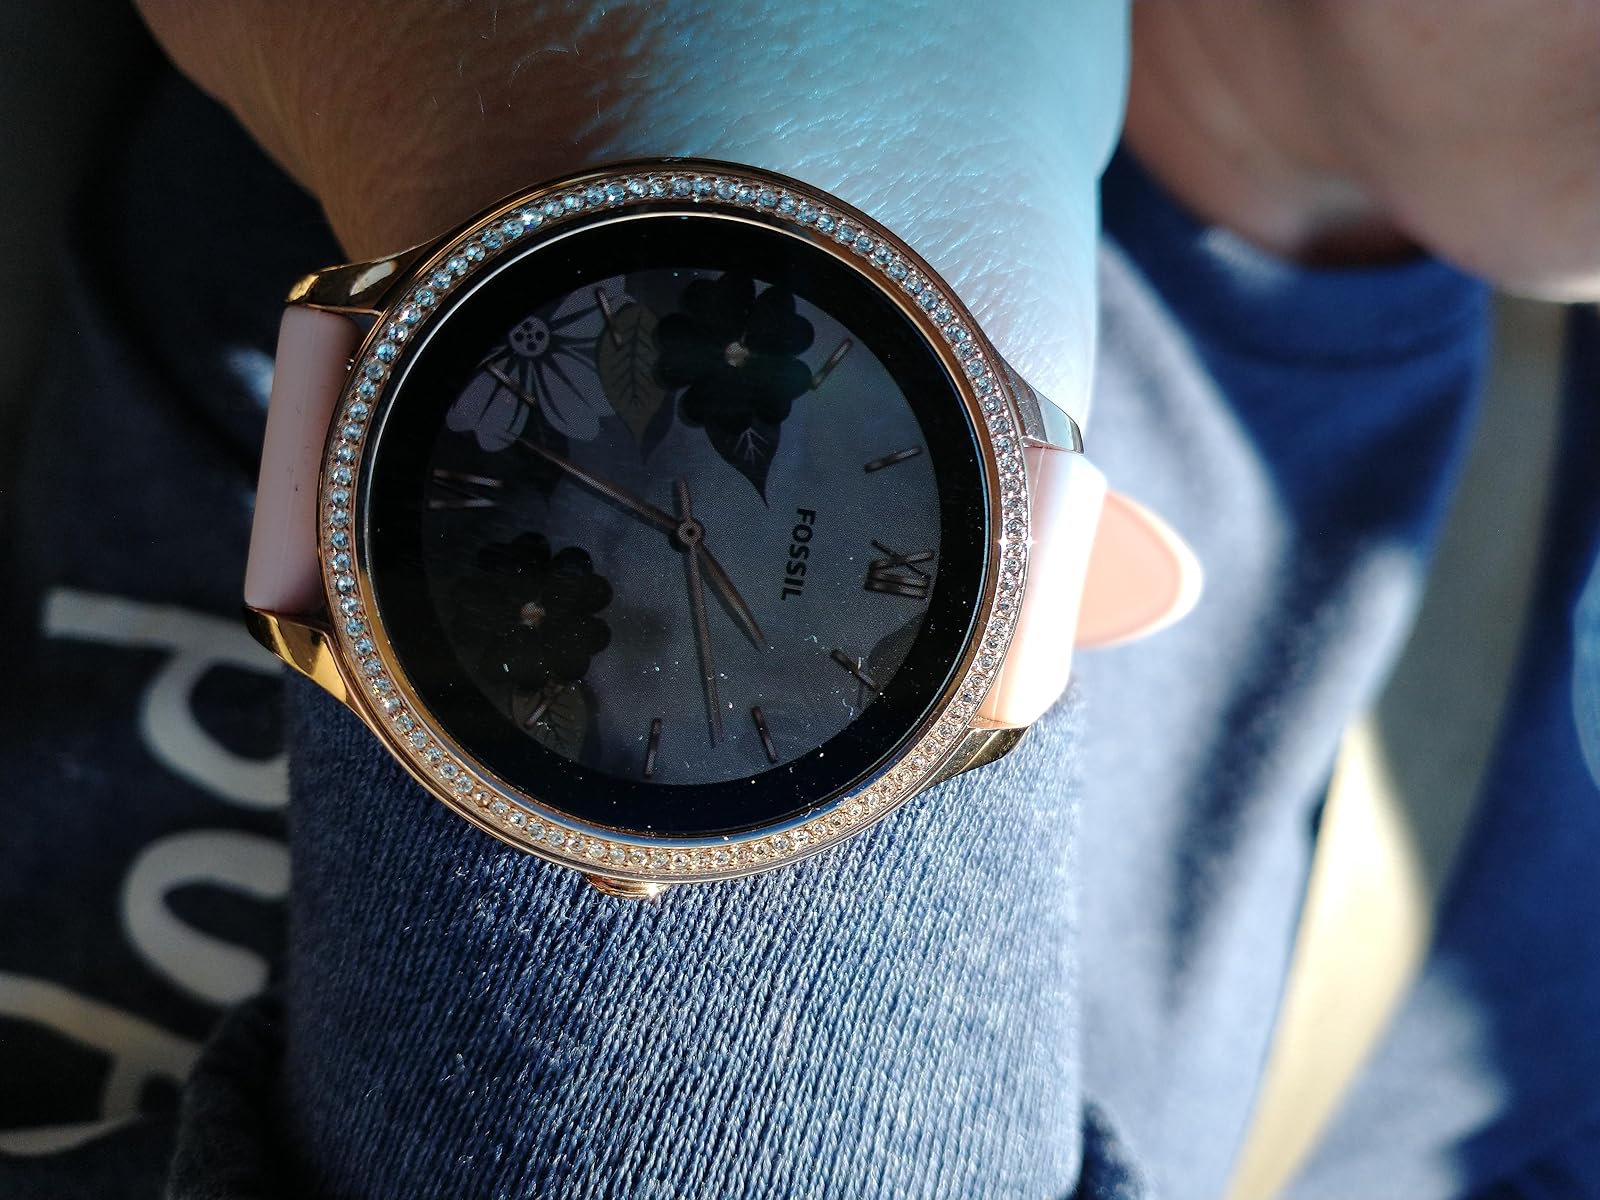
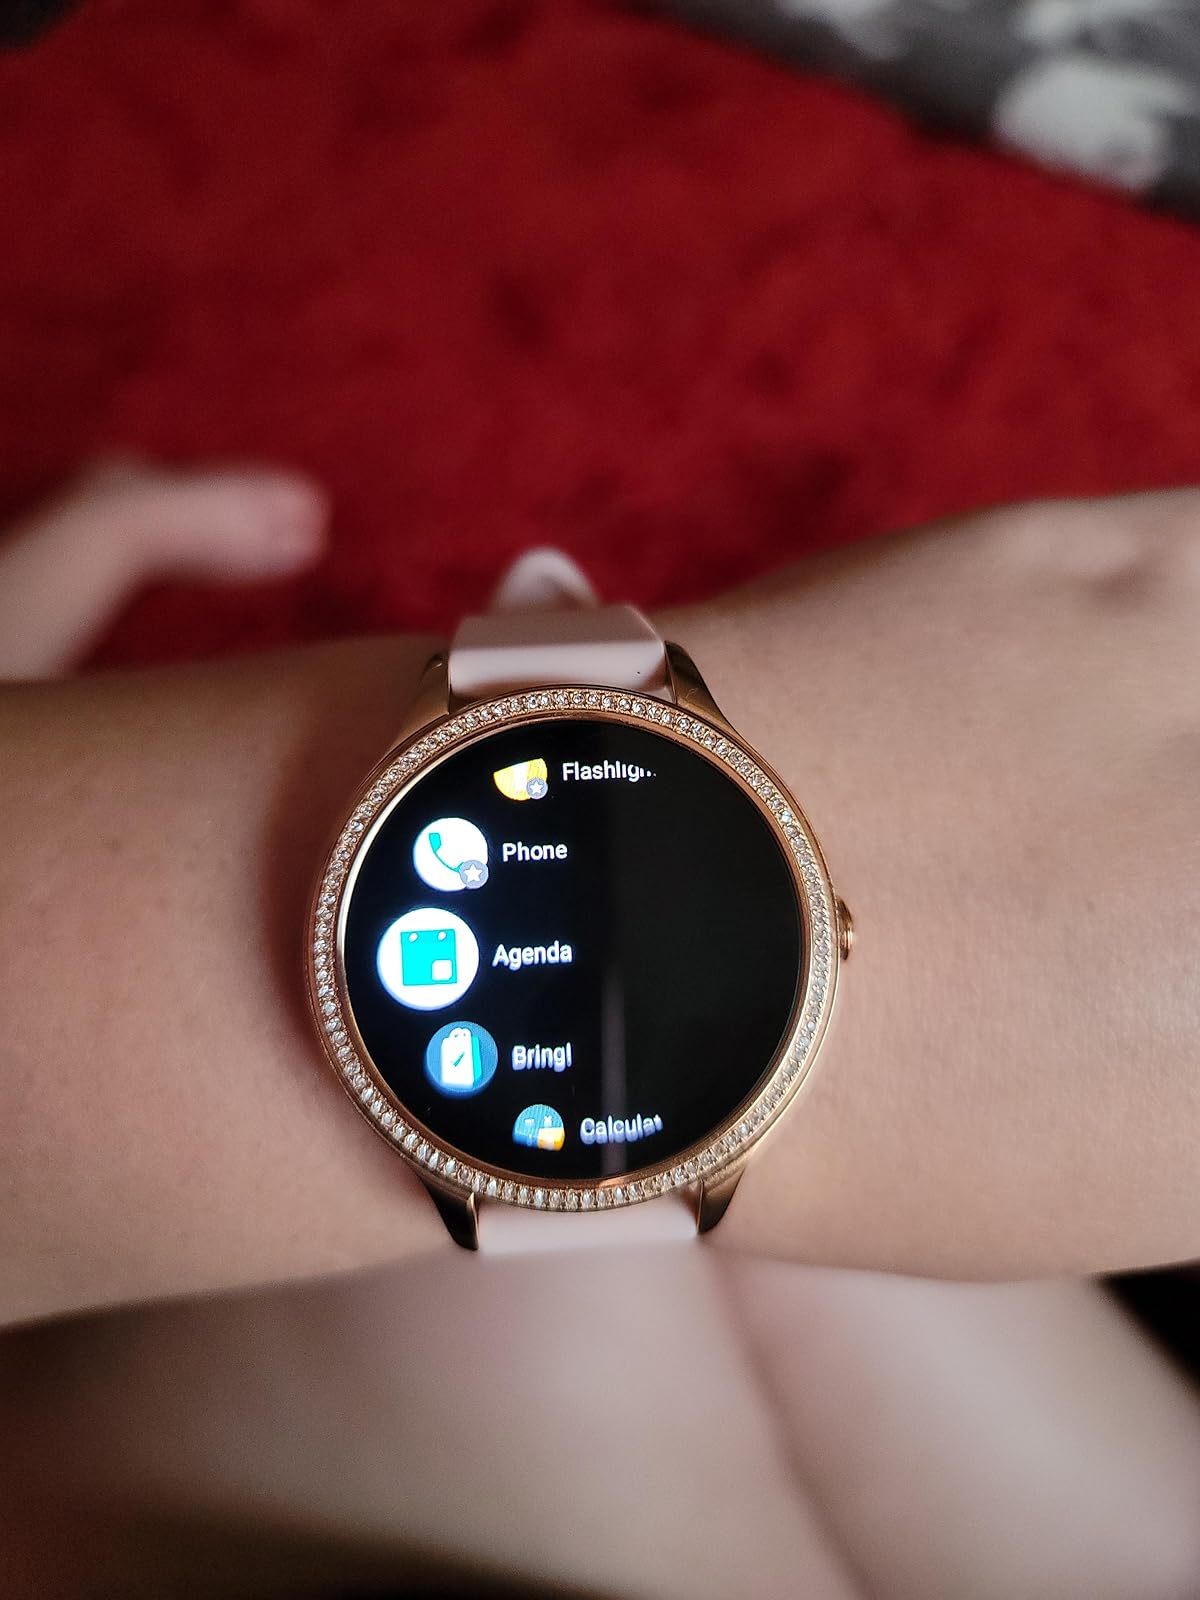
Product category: smartwatch
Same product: yes